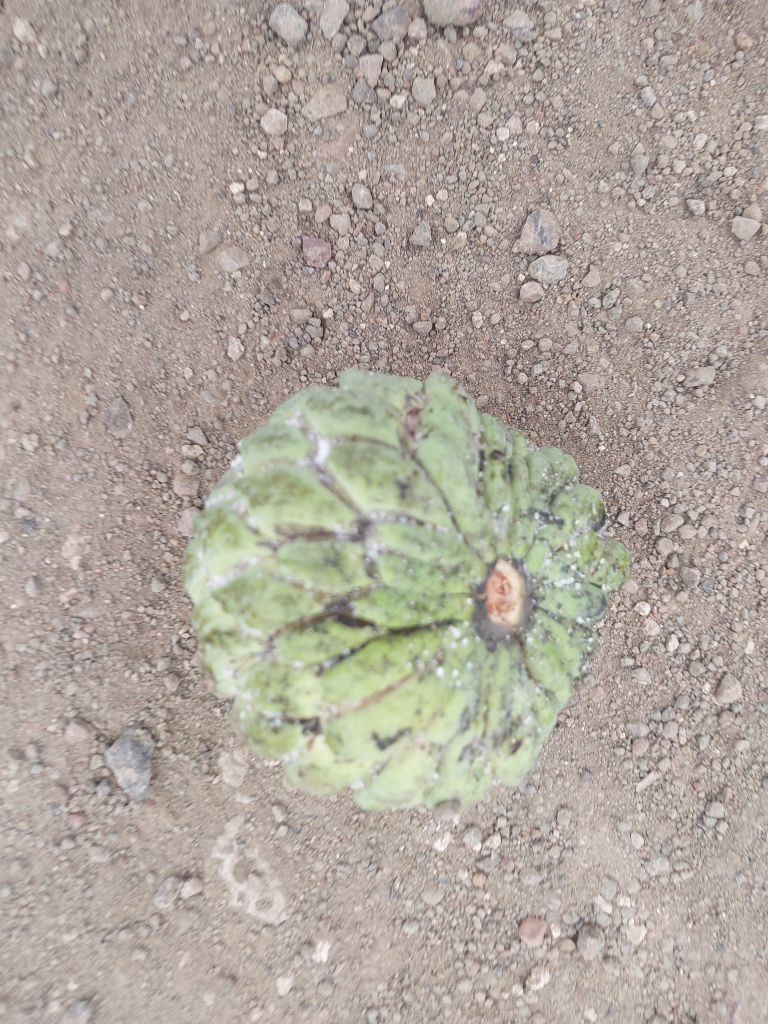
Disease label: Leaf spot on fruit